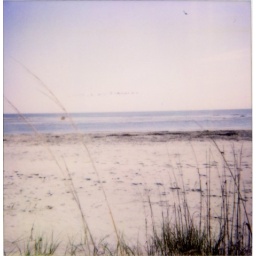
those are birds in the sky